HMAS Australia (1911)

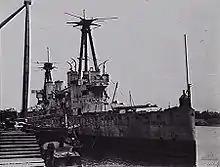
"Australia" alongside at Garden Island, 1924

Representatives of the ship's company approached Captain Claude Cumberlege to ask for a one-day delay on departure; this would allow the sailors to have a full weekend of leave, give Perth-born personnel the chance to visit their families, and give personnel another chance to invite people aboard. Cumberlege replied that as "Australia" had a tight schedule of "welcome home" port visits, such delays could not even be considered. The next morning, at around 10:30, between 80 and 100 sailors gathered in front of 'P' turret, some in working uniform, others who had just returned from shore leave still in libertyman rig. Cumberlege sent the executive officer to find out why the men had assembled, and on learning that they were repeating the previous day's request for a delay in departure, went down to address them. In a strict, legalistic tone, he informed the sailors that delaying "Australia"s departure was impossible, and ordered them to disperse. The group obeyed this order, although some were vocal in their displeasure. Shortly after, "Australia" was ready to depart, but when the order to release the mooring lines and get underway was given, Cumberlege was informed that the stokers had abandoned the boiler rooms. After the assembly on deck, some sailors had masked themselves with black handkerchiefs, and encouraged or intimidated the stokers on duty into leaving their posts, leaving the navy's flagship stranded at the buoy, in full view of dignitaries and crowds lining the nearby wharf. The senior non-commissioned officers, along with sailors drafted from other departments, were sent to the boiler room to get "Australia" moving, and departure from Fremantle was only delayed by an hour.